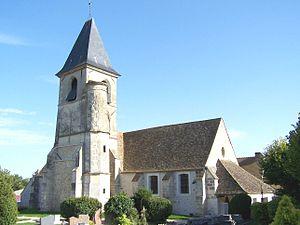
L'église Saint-Martin est une église catholique située à Vicq, en France.
Cet article recense les monuments historiques du sud des Yvelines, en France.
Vicq est une commune française située dans le département des Yvelines, en région Île-de-France.